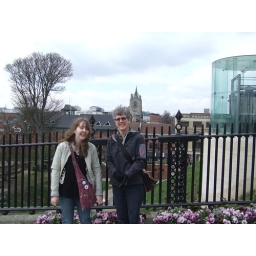
on the bridge by the castle looking out over Norwich